Nördlingen

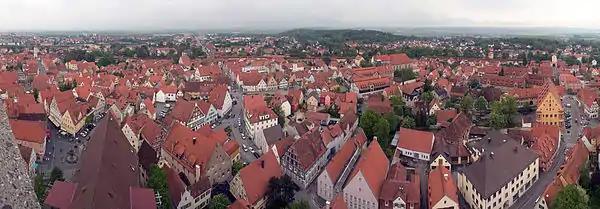
July 2005 panorama of Nördlingen from the Daniel

Aerial scenes at the end of the 1971 film "Willy Wonka & the Chocolate Factory" were filmed in Nördlingen.